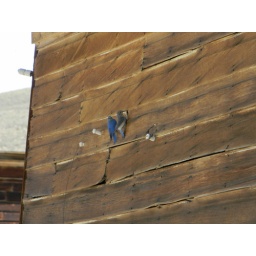
Male and female Mountain Bluebirds perched on wall of building in California ghost town of Bodie